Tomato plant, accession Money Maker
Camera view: tilt-top (135 deg); turntable rotation: 210 degrees
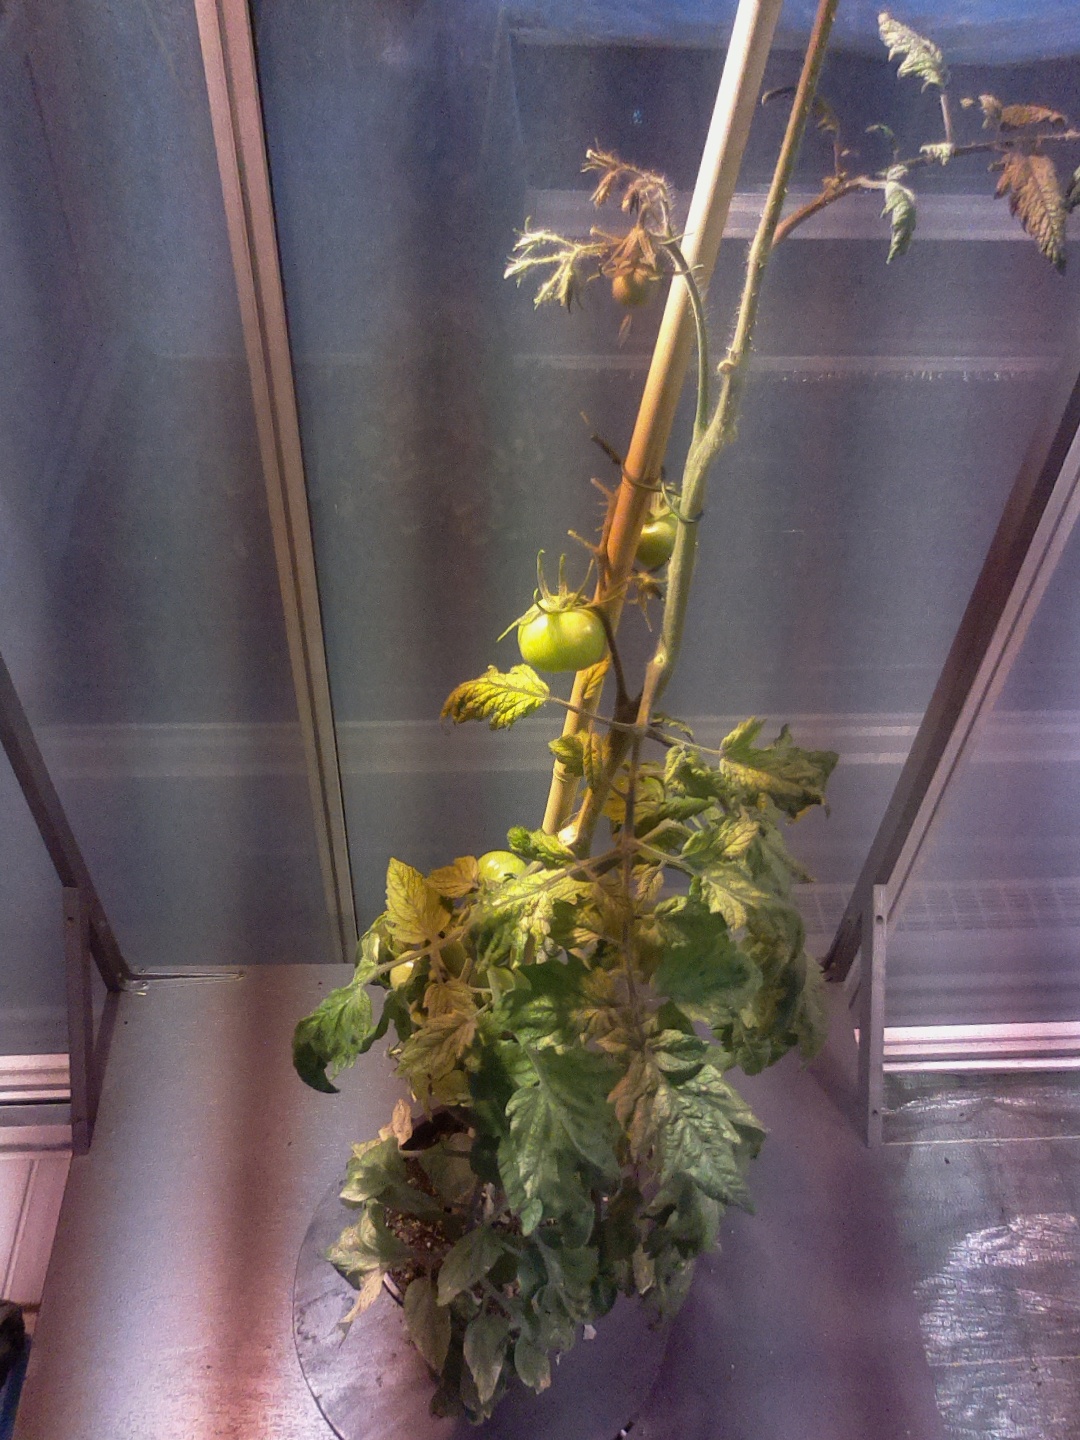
BBCH growth stage 77: 70%-80% of final fruit size